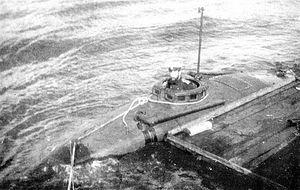
Un navire de guerre semi-submersible est un navire de guerre combinant les avantages d'un navire de surface et d'un sous-marin.